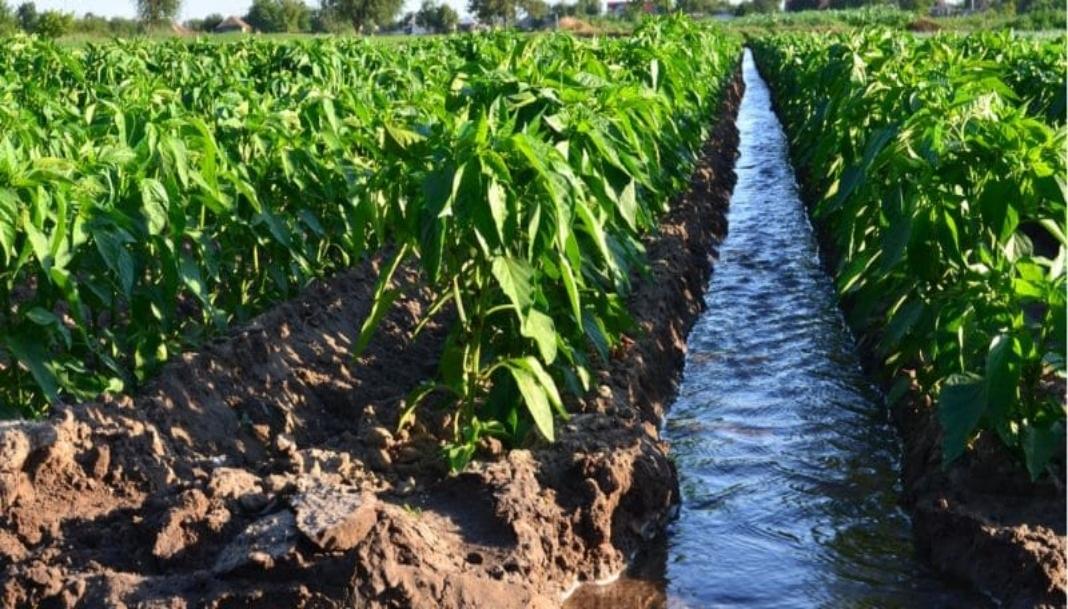
Huu ni shamba la mazao, labda pilipili, likimwagiliwa maji kupita mtaro wa umwagiliaji. Maji yanatiririka katikati ya safu za mimea yakihakikisha mimea inapata unyevu muhimu kwa ukuaji wake. Inaonekana kama mfumo wa umwagiliaji wa asili au wa jadi unaotumika shambani.